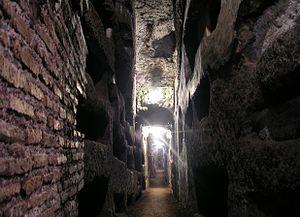
Les Catacombes de Domitilla font partie des plus anciennes catacombes de Rome. Elles datent du IIᵉ siècle, tout comme la Catacombe de Priscille. C'était initialement le jardin d'une propriété appartenant à une branche des flaviens dans lequel a été enterrée sainte Pétronille, une descendante de Titus Flavius Petro, le grand-père de l'empereur Vespasien. Vers 96, au cours de ce que la tradition chrétienne appelle la « Persécution de Domitien » deux chambellans de la sainte Flavia Domitilla, les martyrs Nérée et Achillée, ont aussi été enterrés dans ce jardin, aux côtés de la tombe de Pétronille. Autour de ces martyrs d'autres chrétiens ont obtenu de pouvoir être enterrés, alors que d'autres sépultures renfermaient les corps de personnes simplement liées aux Flaviens, sans être spécialement chrétiennes. Les catacombes proprement dites ont commencé à être creusées au milieu du IIᵉ siècle par des personnes liées avec la famille de l'empereur Antonin le Pieux. Le cimetière souterrain s'est développé à partir des IIᵉ – IIIᵉ siècle, d'abord comme des noyaux funéraires distincts qui se sont réunis ensuite en une seule grande catacombe.
L'architecture paléochrétienne désigne la plus ancienne période de l'architecture chrétienne, qui s'est développée dans l'Empire romain dans l'Antiquité tardive.